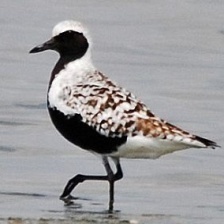
Species: GREY PLOVER
Scientific name: PLUVIALIS SQUATAROLA